Tarantella

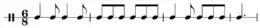
Tarantella rhythm

Tarantella is a group of various southern Italian folk dances originating in the regions of Calabria, Campania, Sicilia, and Apulia. It is characterized by a fast upbeat tempo, usually in time (sometimes or ), accompanied by tambourines. It is among the most recognized forms of traditional southern Italian music. The specific dance-name varies with every region, for instance "sonu a ballu" in Calabria, "tammurriata" in Campania, and "pizzica" in Salento. Tarantella is popular in southern Italy, Greece, and Malta. The term may appear as "tarantello" in a linguistically masculine construction.